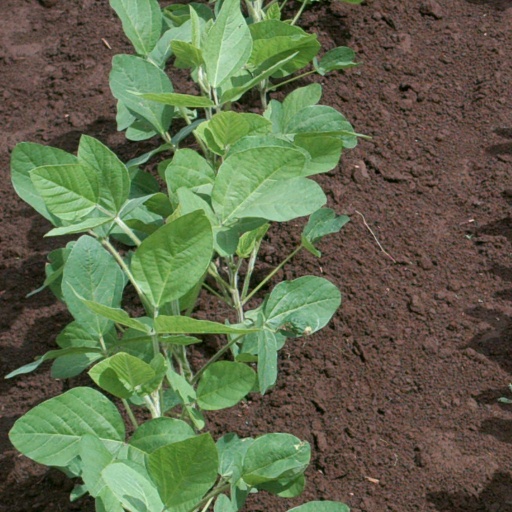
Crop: soybean